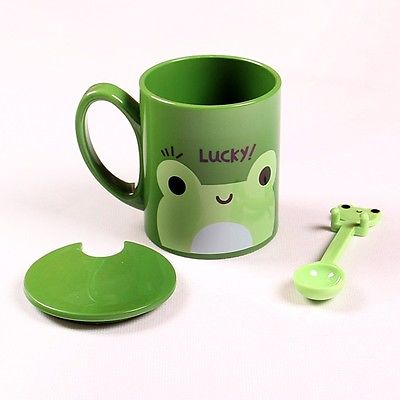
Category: mug